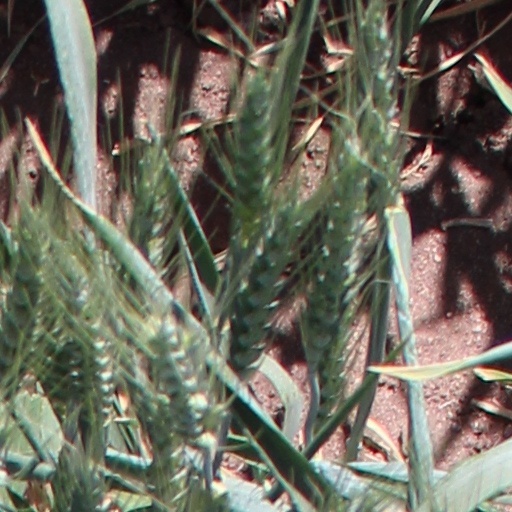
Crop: wheat